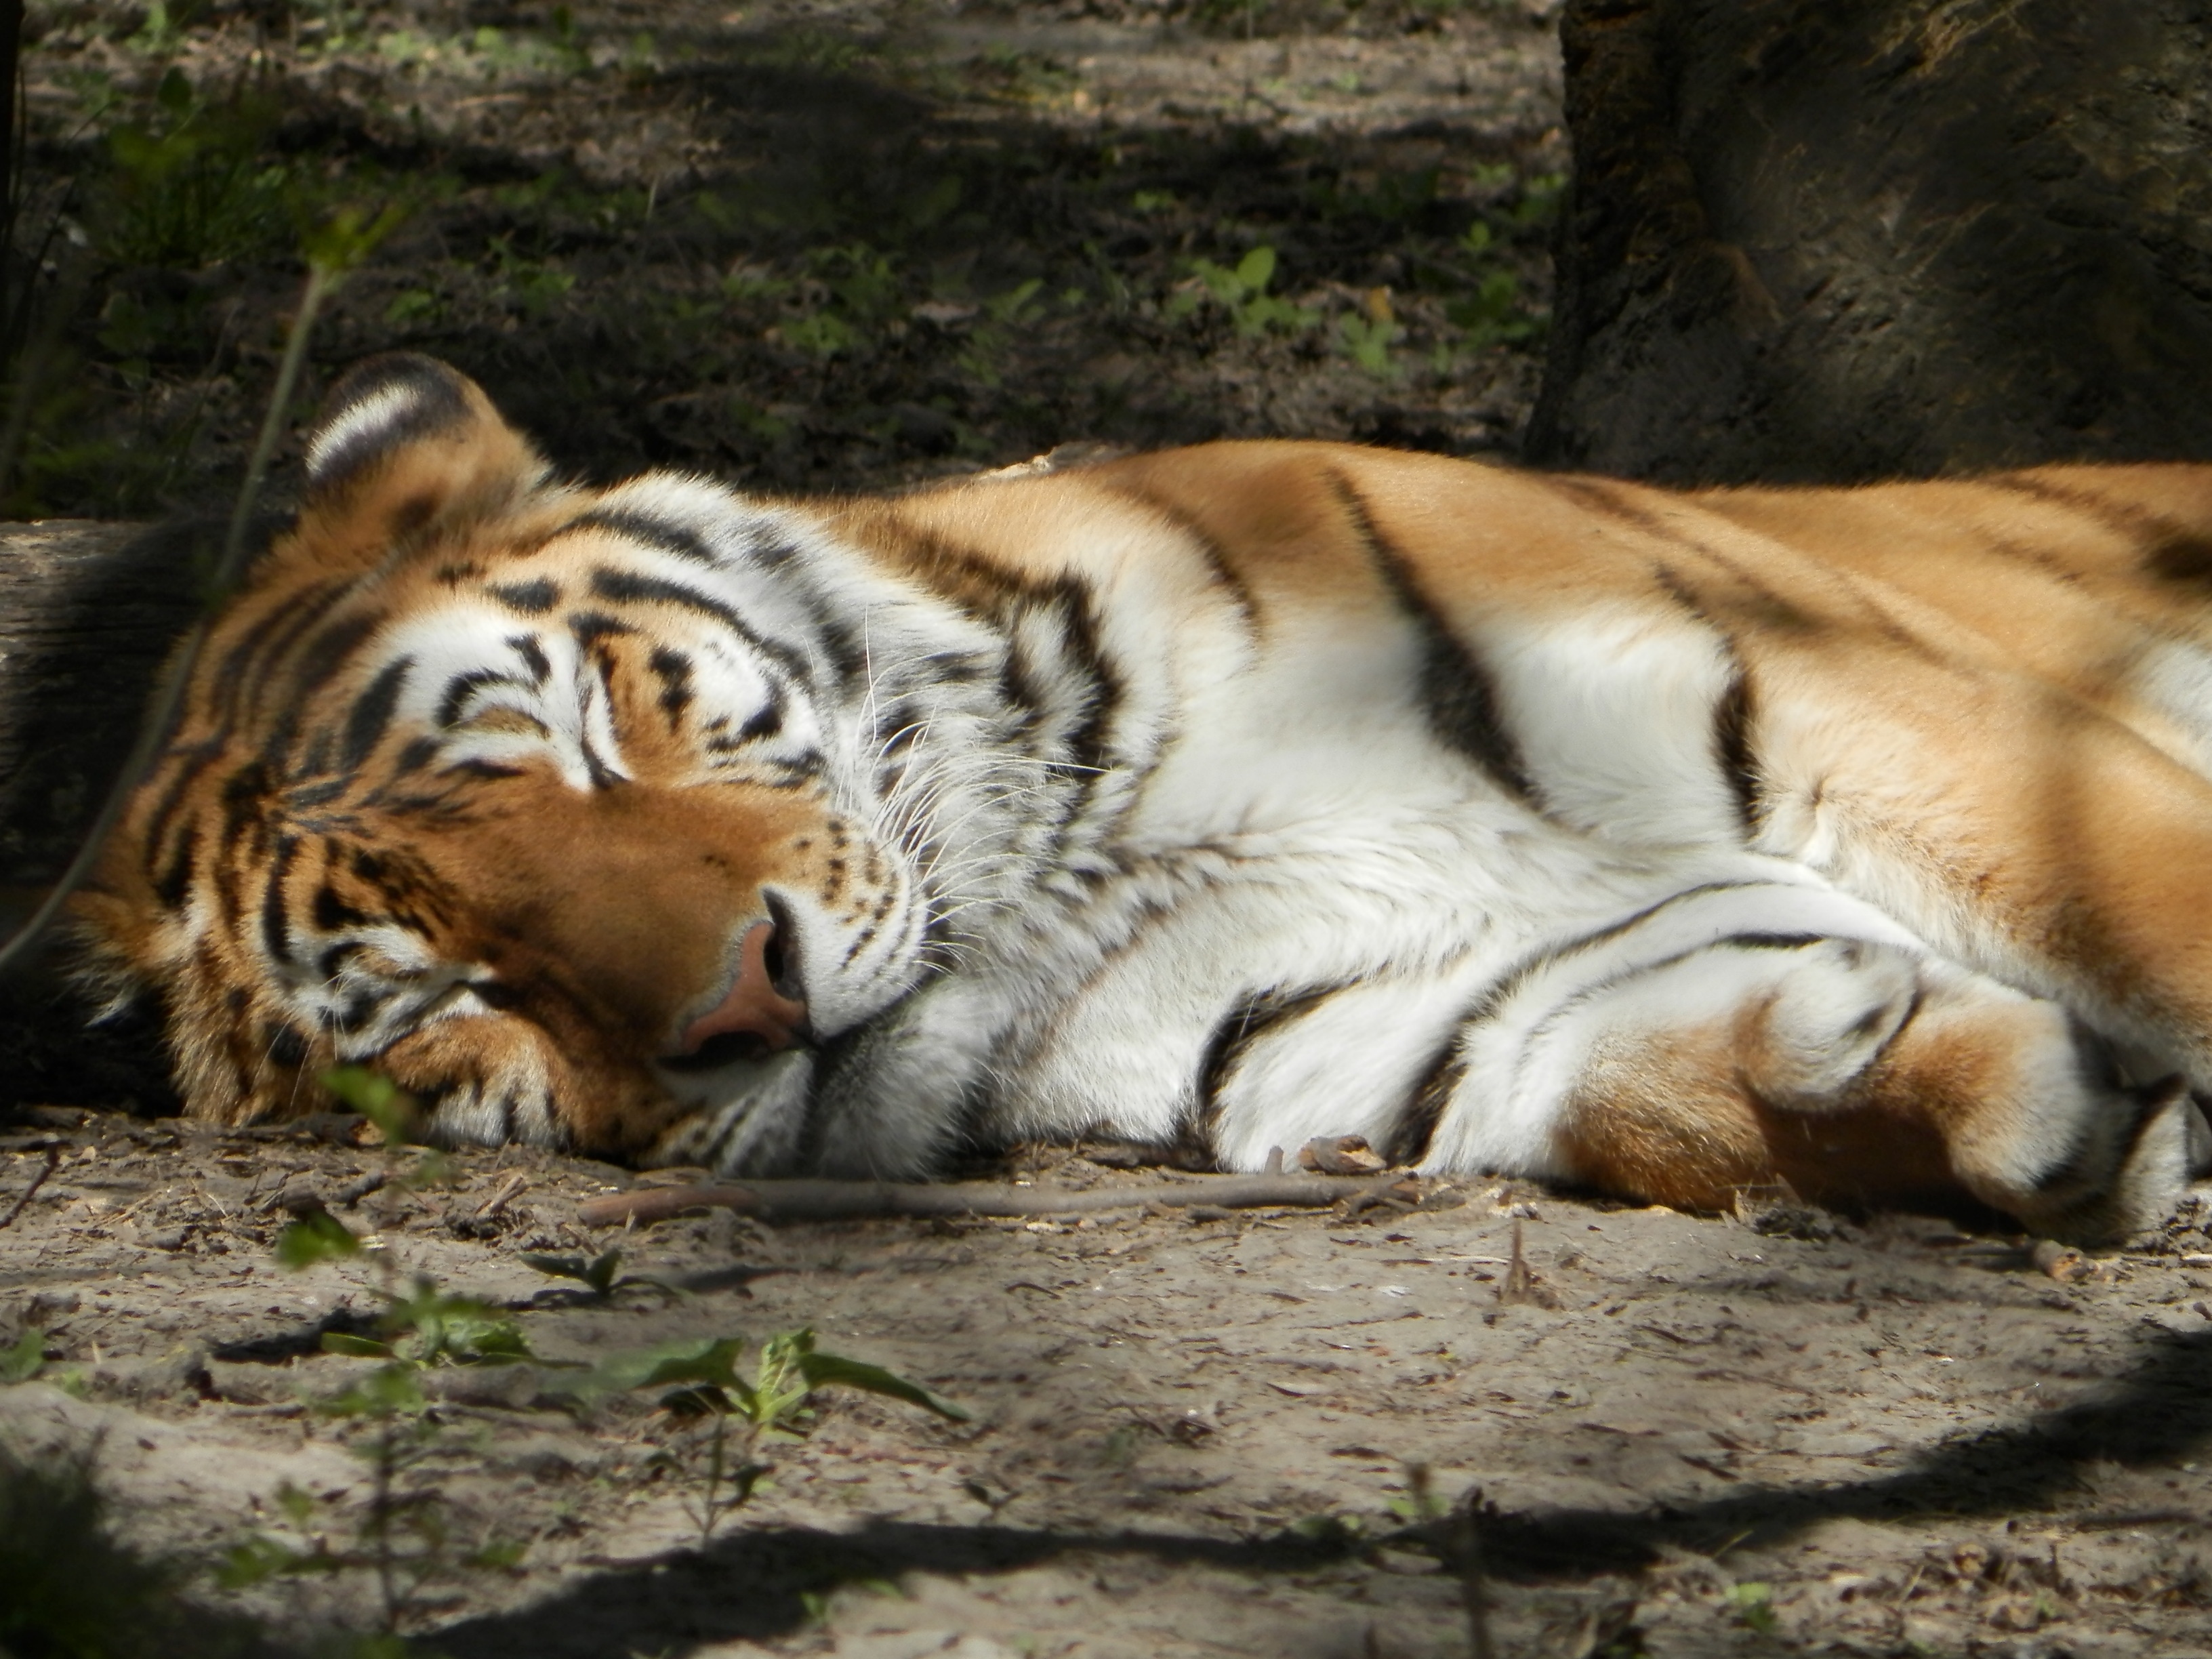
recreation, wildlife, zoo, mammal, fauna, tiger, safari, big cats, siberian tiger, outdoor recreation, cat like mammal